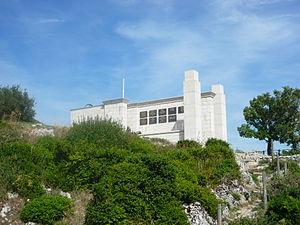
Mémorial des troupes de montagne au Mont Jalla (635m), 160m au dessus de la Bastille de Grenoble.
La Bastille est un fort militaire surplombant de 264 mètres la ville de Grenoble. Édifié durant la première partie du XIXᵉ siècle et culminant à 476 mètres d'altitude sur les derniers contreforts du massif de la Chartreuse, il a remplacé une première fortification construite à la fin du XVIᵉ siècle.
Saint-Martin-le-Vinoux est une commune française située dans le département de l'Isère, en région Auvergne-Rhône-Alpes.
Le mémorial national des troupes de montagne est un monument établi à la mémoire des 150 000 soldats du corps des troupes de montagne tombés pour la France depuis sa création en 1888.